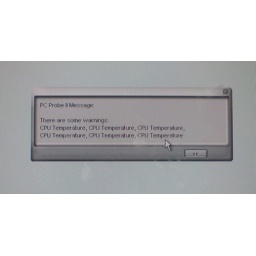
This was flashing on a computer screen/monitor/advertising/information screen thing in the train station... They might wanna get that fixed.